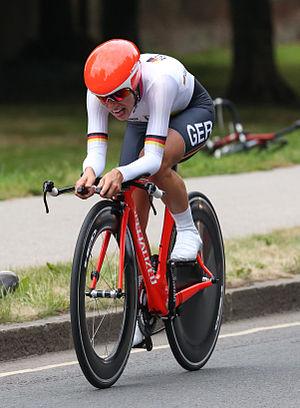
La saison 2012 de l'équipe cycliste Specialized-Lululemon est la onzième saison de la structure professionnelle de cyclisme sur route féminin Specialized-Lululemon, connue de 2002 à 2007 sous le nom de T-Mobile. Après l'arrêt de l'équipe masculine HTC-Highroad, Kristy Scrymgeour convainc le fabricant de cycle Specialized et l'entreprise d'habillement sportif Lululemon Athletica de faire perdurer l'équipe féminine en cette année olympique. L'effectif connait peu de changements : Clara Hughes et Trixi Worrack sont les principales recrues, tandis que Judith Arndt, leader de l'équipe depuis 2006, rejoint GreenEdge-AIS. Les résultats de l'année sont dans l'ensemble très satisfaisants. Ina-Yoko Teutenberg remporte de nombreux sprints et termine quatrième de l'épreuve en ligne des Jeux Olympiques. Evelyn Stevens réalise une excellente saison en s'imposant lors de la Flèche wallonne, comptant pour la Coupe du monde, en remportant une étape de prestige du Tour d'Italie et en y montant sur le podium, puis en gagnant le classement général de la Route de France. Elle est quatrième du classement final UCI.
Trixi Worrack est une coureuse cycliste allemande, membre de l'équipe Trek-Segafredo. Elle est notamment quintuple championne du monde du contre-la-montre par équipes en 2012, 2013, 2014, 2015 et 2018. Elle a également remporté la Primavera Rosa en 2005 et le Tour de l'Aude en 2004, ainsi que les titres de championne d'Allemagne sur l'épreuve sur route, trois fois, du contre-la-montre et de cyclo-cross.